Chinese National Day Parade

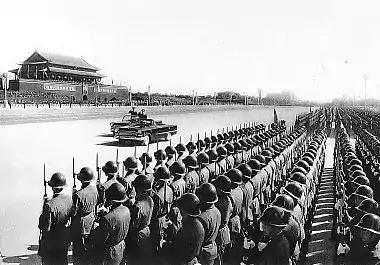
Marshal Lin Biao surveying the soldiers during the 10th anniversary military parade in 1959.

Since the parade of 1950, parades have been held on the city's Tiananmen Square to mark the anniversary of the official foundation of the PRC. These are now held every 10th year, a format which began in 1999 to mark the golden jubilee anniversary of nationhood. Formerly there were yearly parades held until 1959 when the CCP decided that the holiday would be celebrated "with frugality". Parades were also held in 1964, 1966, 1969, 1970 and 1984.